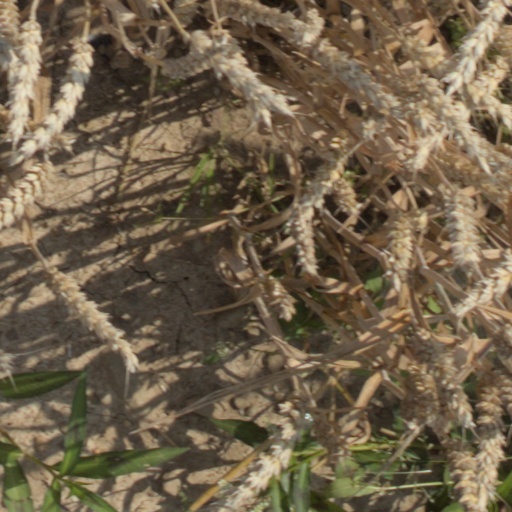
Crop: wheat